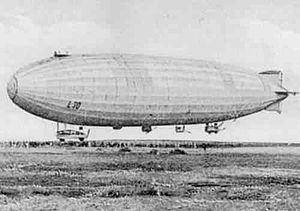
Luftskib L 30 / Stationeret i Nordholz, Ahlhorn, Tønder og Seerappen
L 30
Luftskib L 30 var den første såkaldte super-zeppeliner i R-klassen, som blev bygget af Luftschiffbau Zeppelin i Friedrichshafen til den tyske Kaiserliche Marine. Det foretog 28. maj 1916 sin første flyvning og kunne med sine 6 motorer flyve over 100 km/t og var da verdens hidtil største og hurtigste zeppeliner. L 30 overlevede 1. verdenskrig og dens gondoler kan i dag ses på det kongelige militærhistoriske museum i Bruxelles.